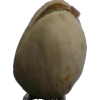
Label: pistachio